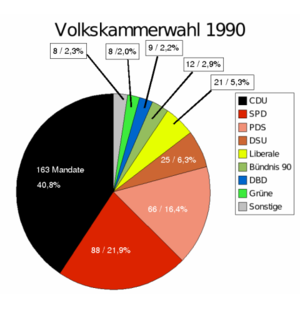
Valget til Volkskammer 1990 / Resultater
Valgresultat
Valget til Volkskammer i 1990 fandt sted den 18. marts 1990. Det var det sidste valg til Volkskammer DDR og det eneste i DDR's historie, der levede op til demokratiske principper. Oprindeligt var valget planlagt til afholdelse den 6. maj 1990, men på grund af den hastige udvikling i DDR efter murens fald og behovet for at oprette en handlekraftig og legitim regering blev valget rykket seks uger frem.